MC Jin

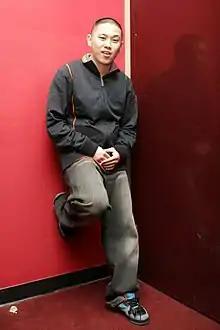
MC Jin in 2006

Jin Au-Yeung (born June 4, 1982), known professionally as MC Jin, is an American rapper, songwriter, actor and comedian of Chinese descent. Jin is notable for being the first Asian American solo rapper to be signed to a major record label in the United States.